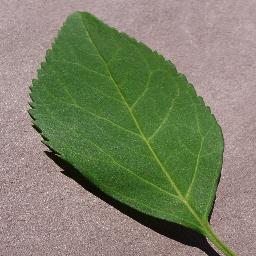
Label: Cherry___healthy